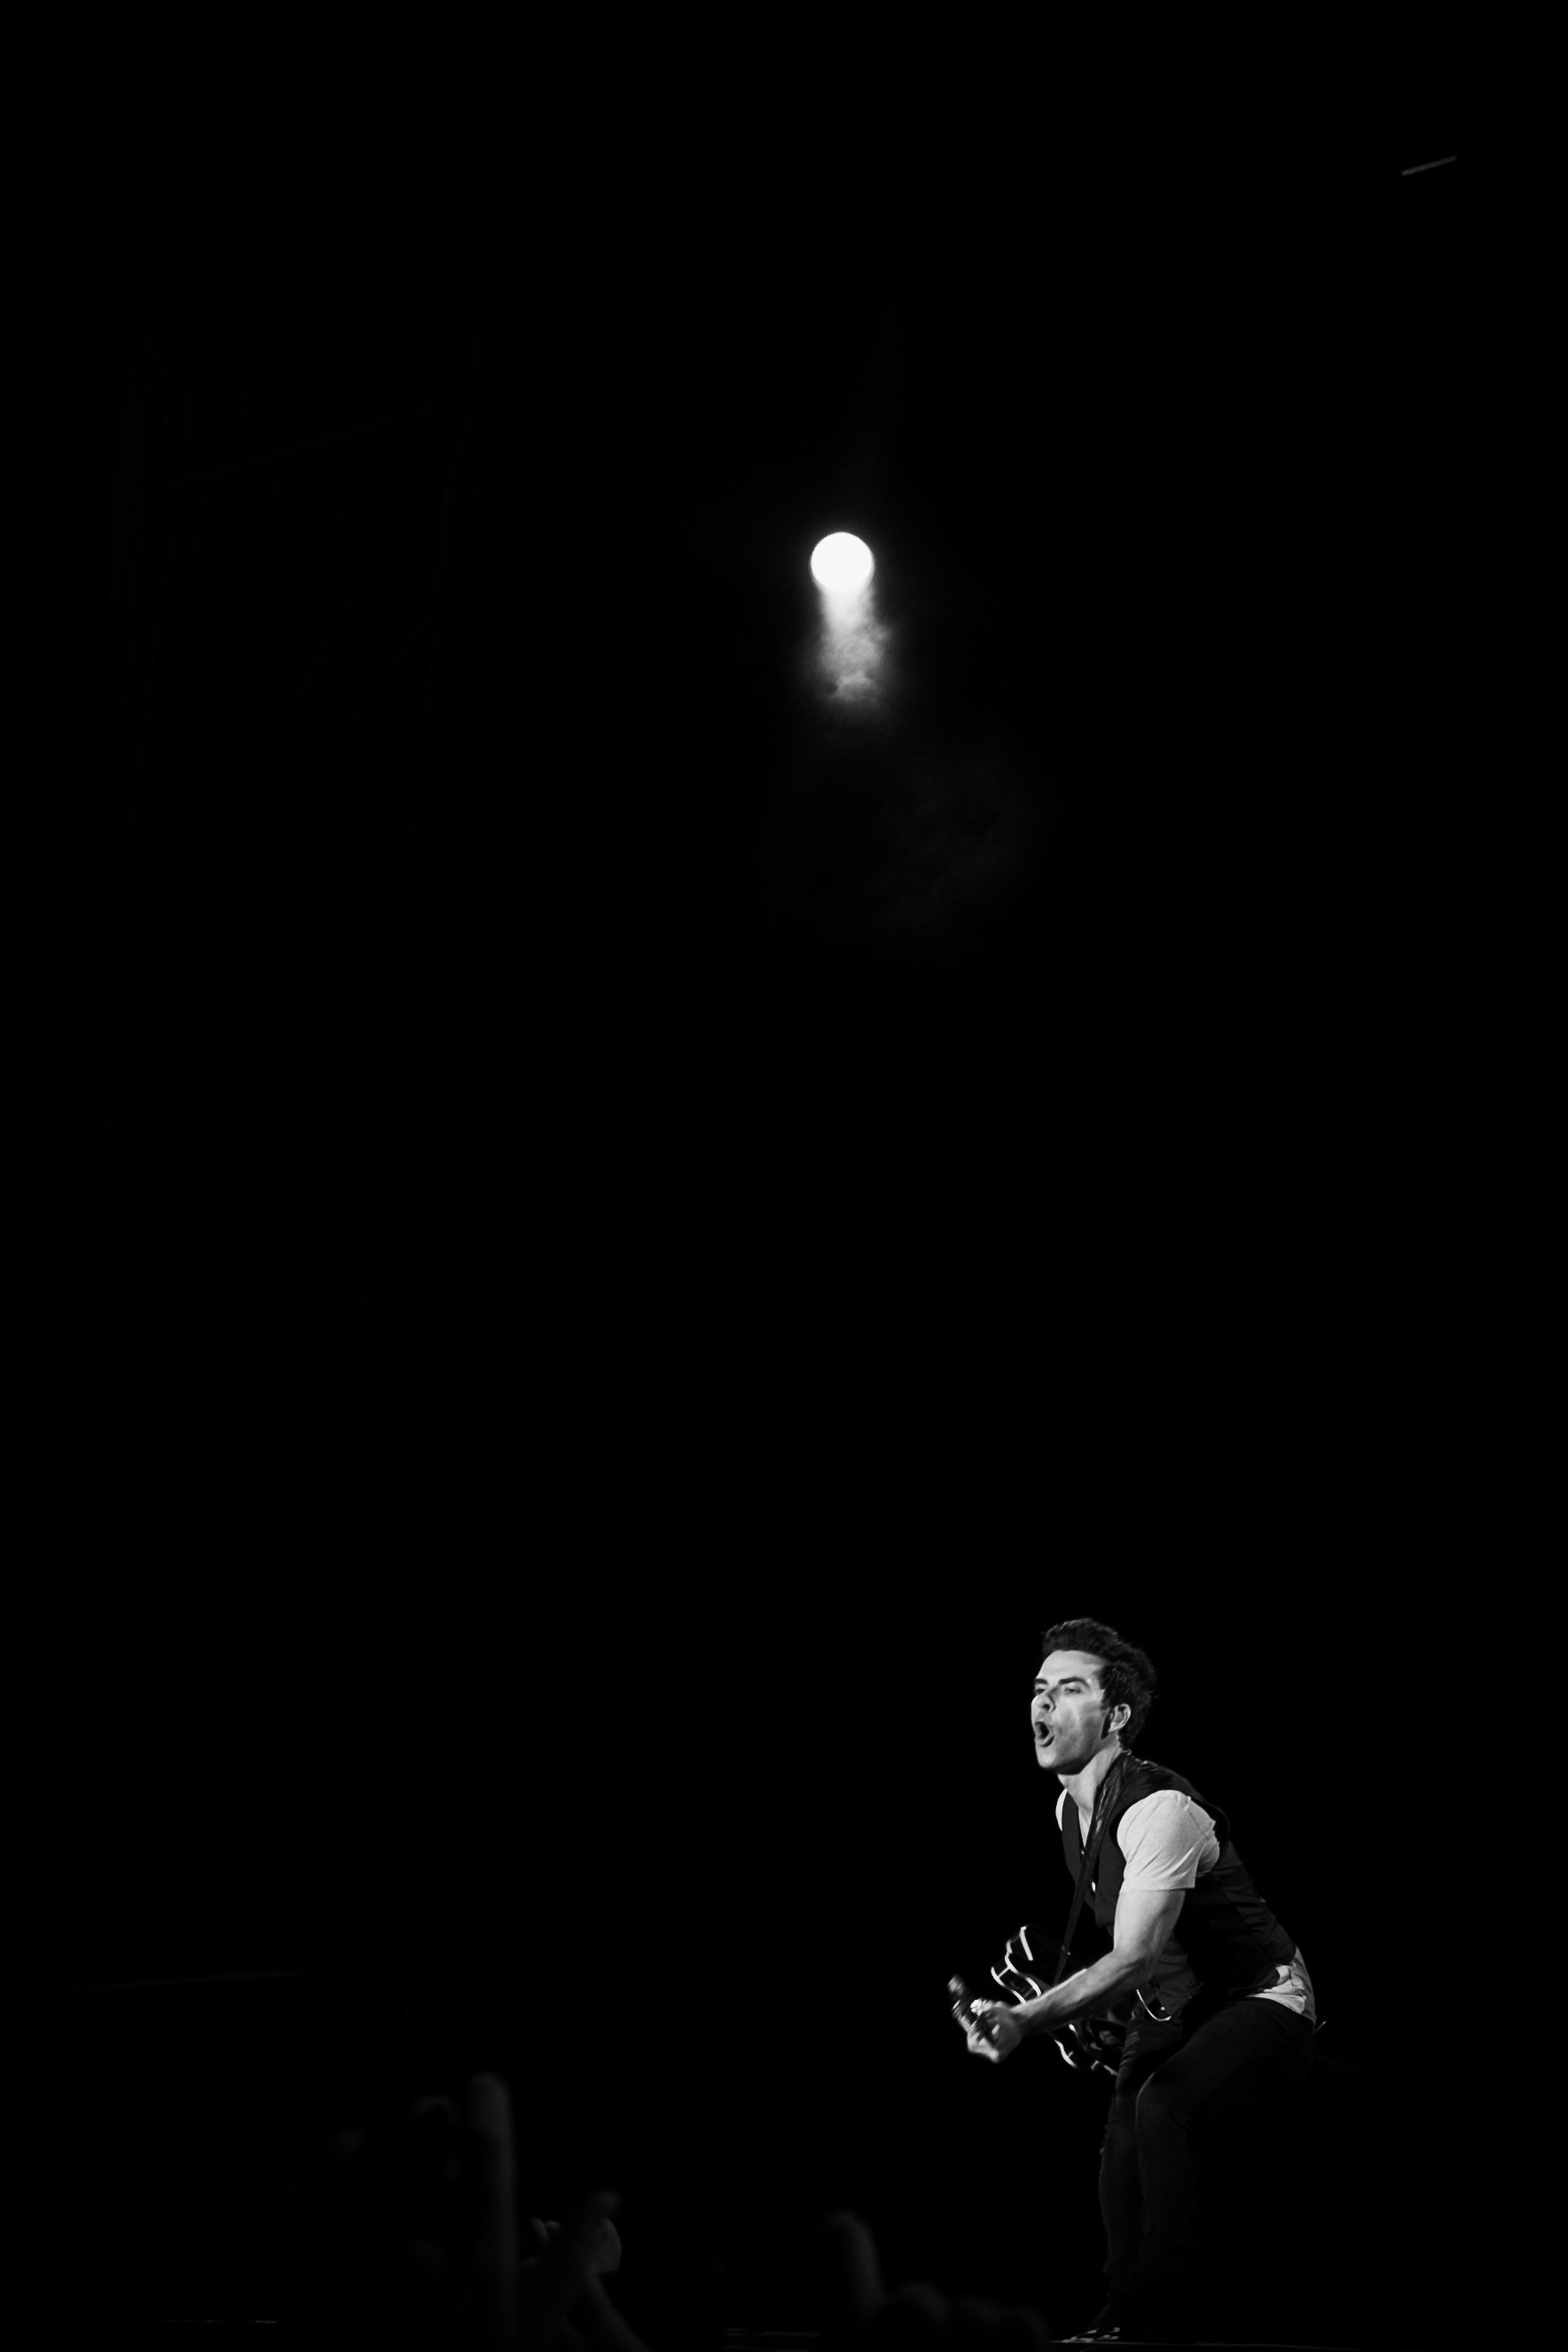
light, black and white, night, darkness, black, monochrome, event, midnight, performing arts, monochrome photography